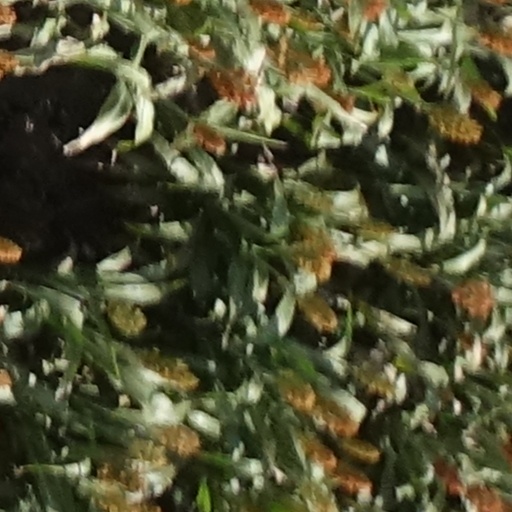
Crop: sorghum